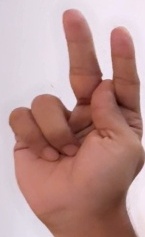
ASL sign: K